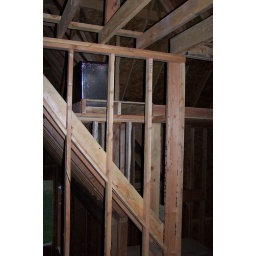
Return Air box in the balcony entry. Part of the west end downstairs system